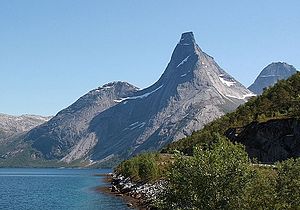
Stefjorden
Indre del af Stefjorden set mod Stetind
Indre del af Stefjorden set mod Stetind
Stefjorden er en arm af bugten Haukøyfjorden i Tysfjorden i Nordland fylke i Norge. Den går omtrent 16 kilometer mod øst-sydøst fra indløbet mellem Makkholmen, ved Inner-Skarberget, i nord og Haukøyholmen i syd.